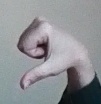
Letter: waw